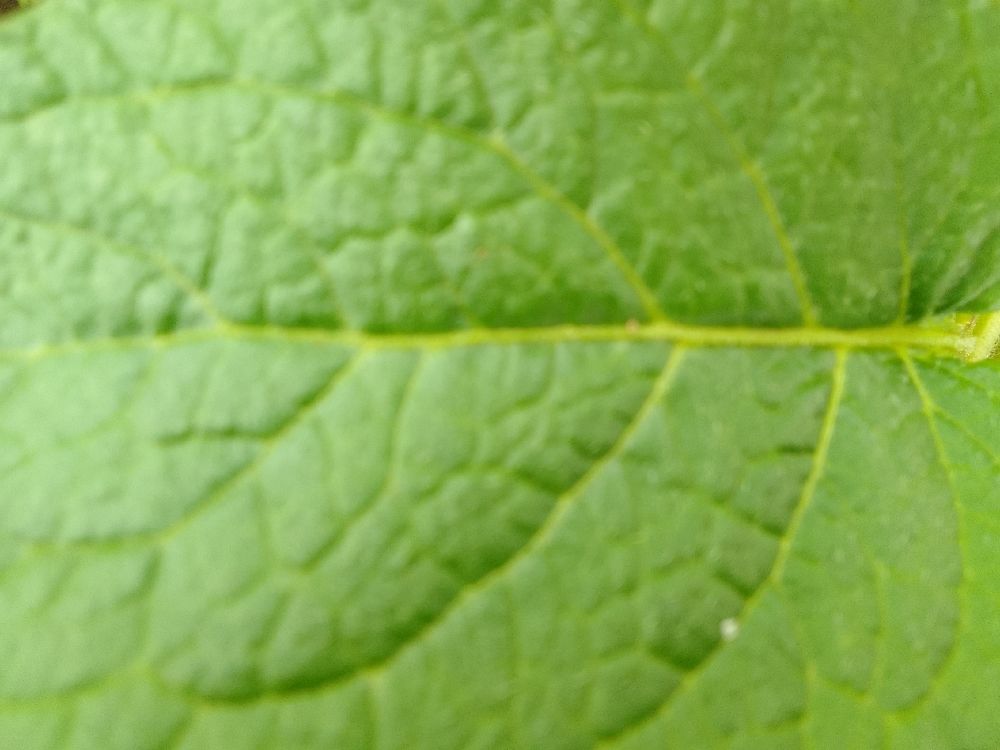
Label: Healthy